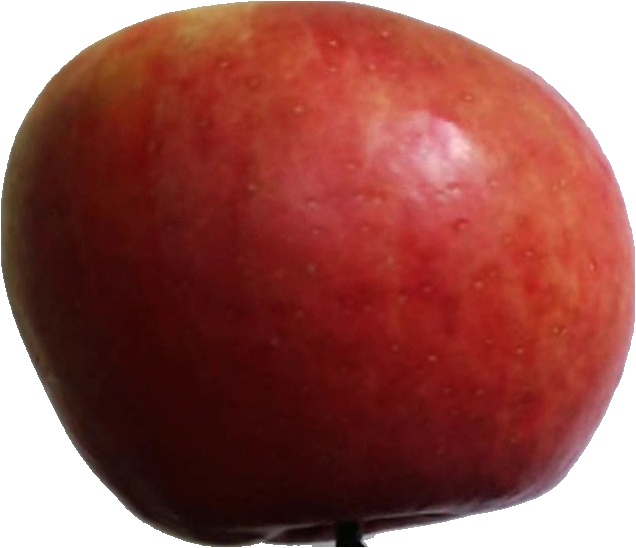
Label: apple_crimson_snow_1